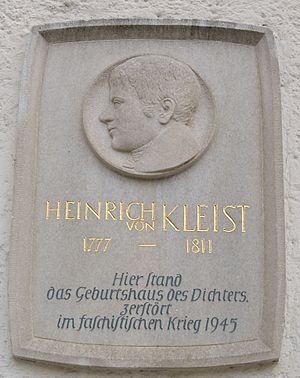
Heinrich von Kleist [ˈhaɪ̯nʁɪç fɔn ˈklaɪ̯st], de son nom complet Bernd Heinrich Wilhelm von Kleist, est un écrivain allemand, poète, dramaturge et essayiste.
Francfort-sur-l'Oder est une ville allemande du Land de Brandebourg. Elle est située sur les rives de l’Oder, en face de la ville polonaise de Słubice. La ville, berceau du poète Heinrich von Kleist, accueille l'Université européenne Viadrina fondée en 1991.